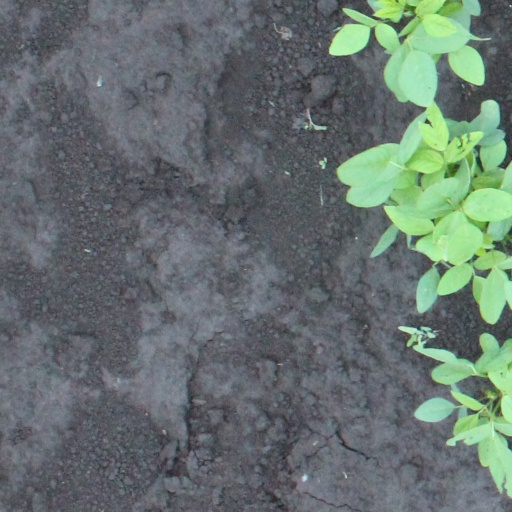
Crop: soybean